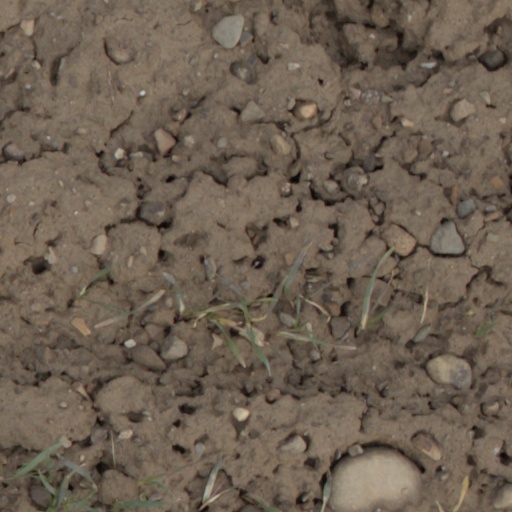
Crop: wheat